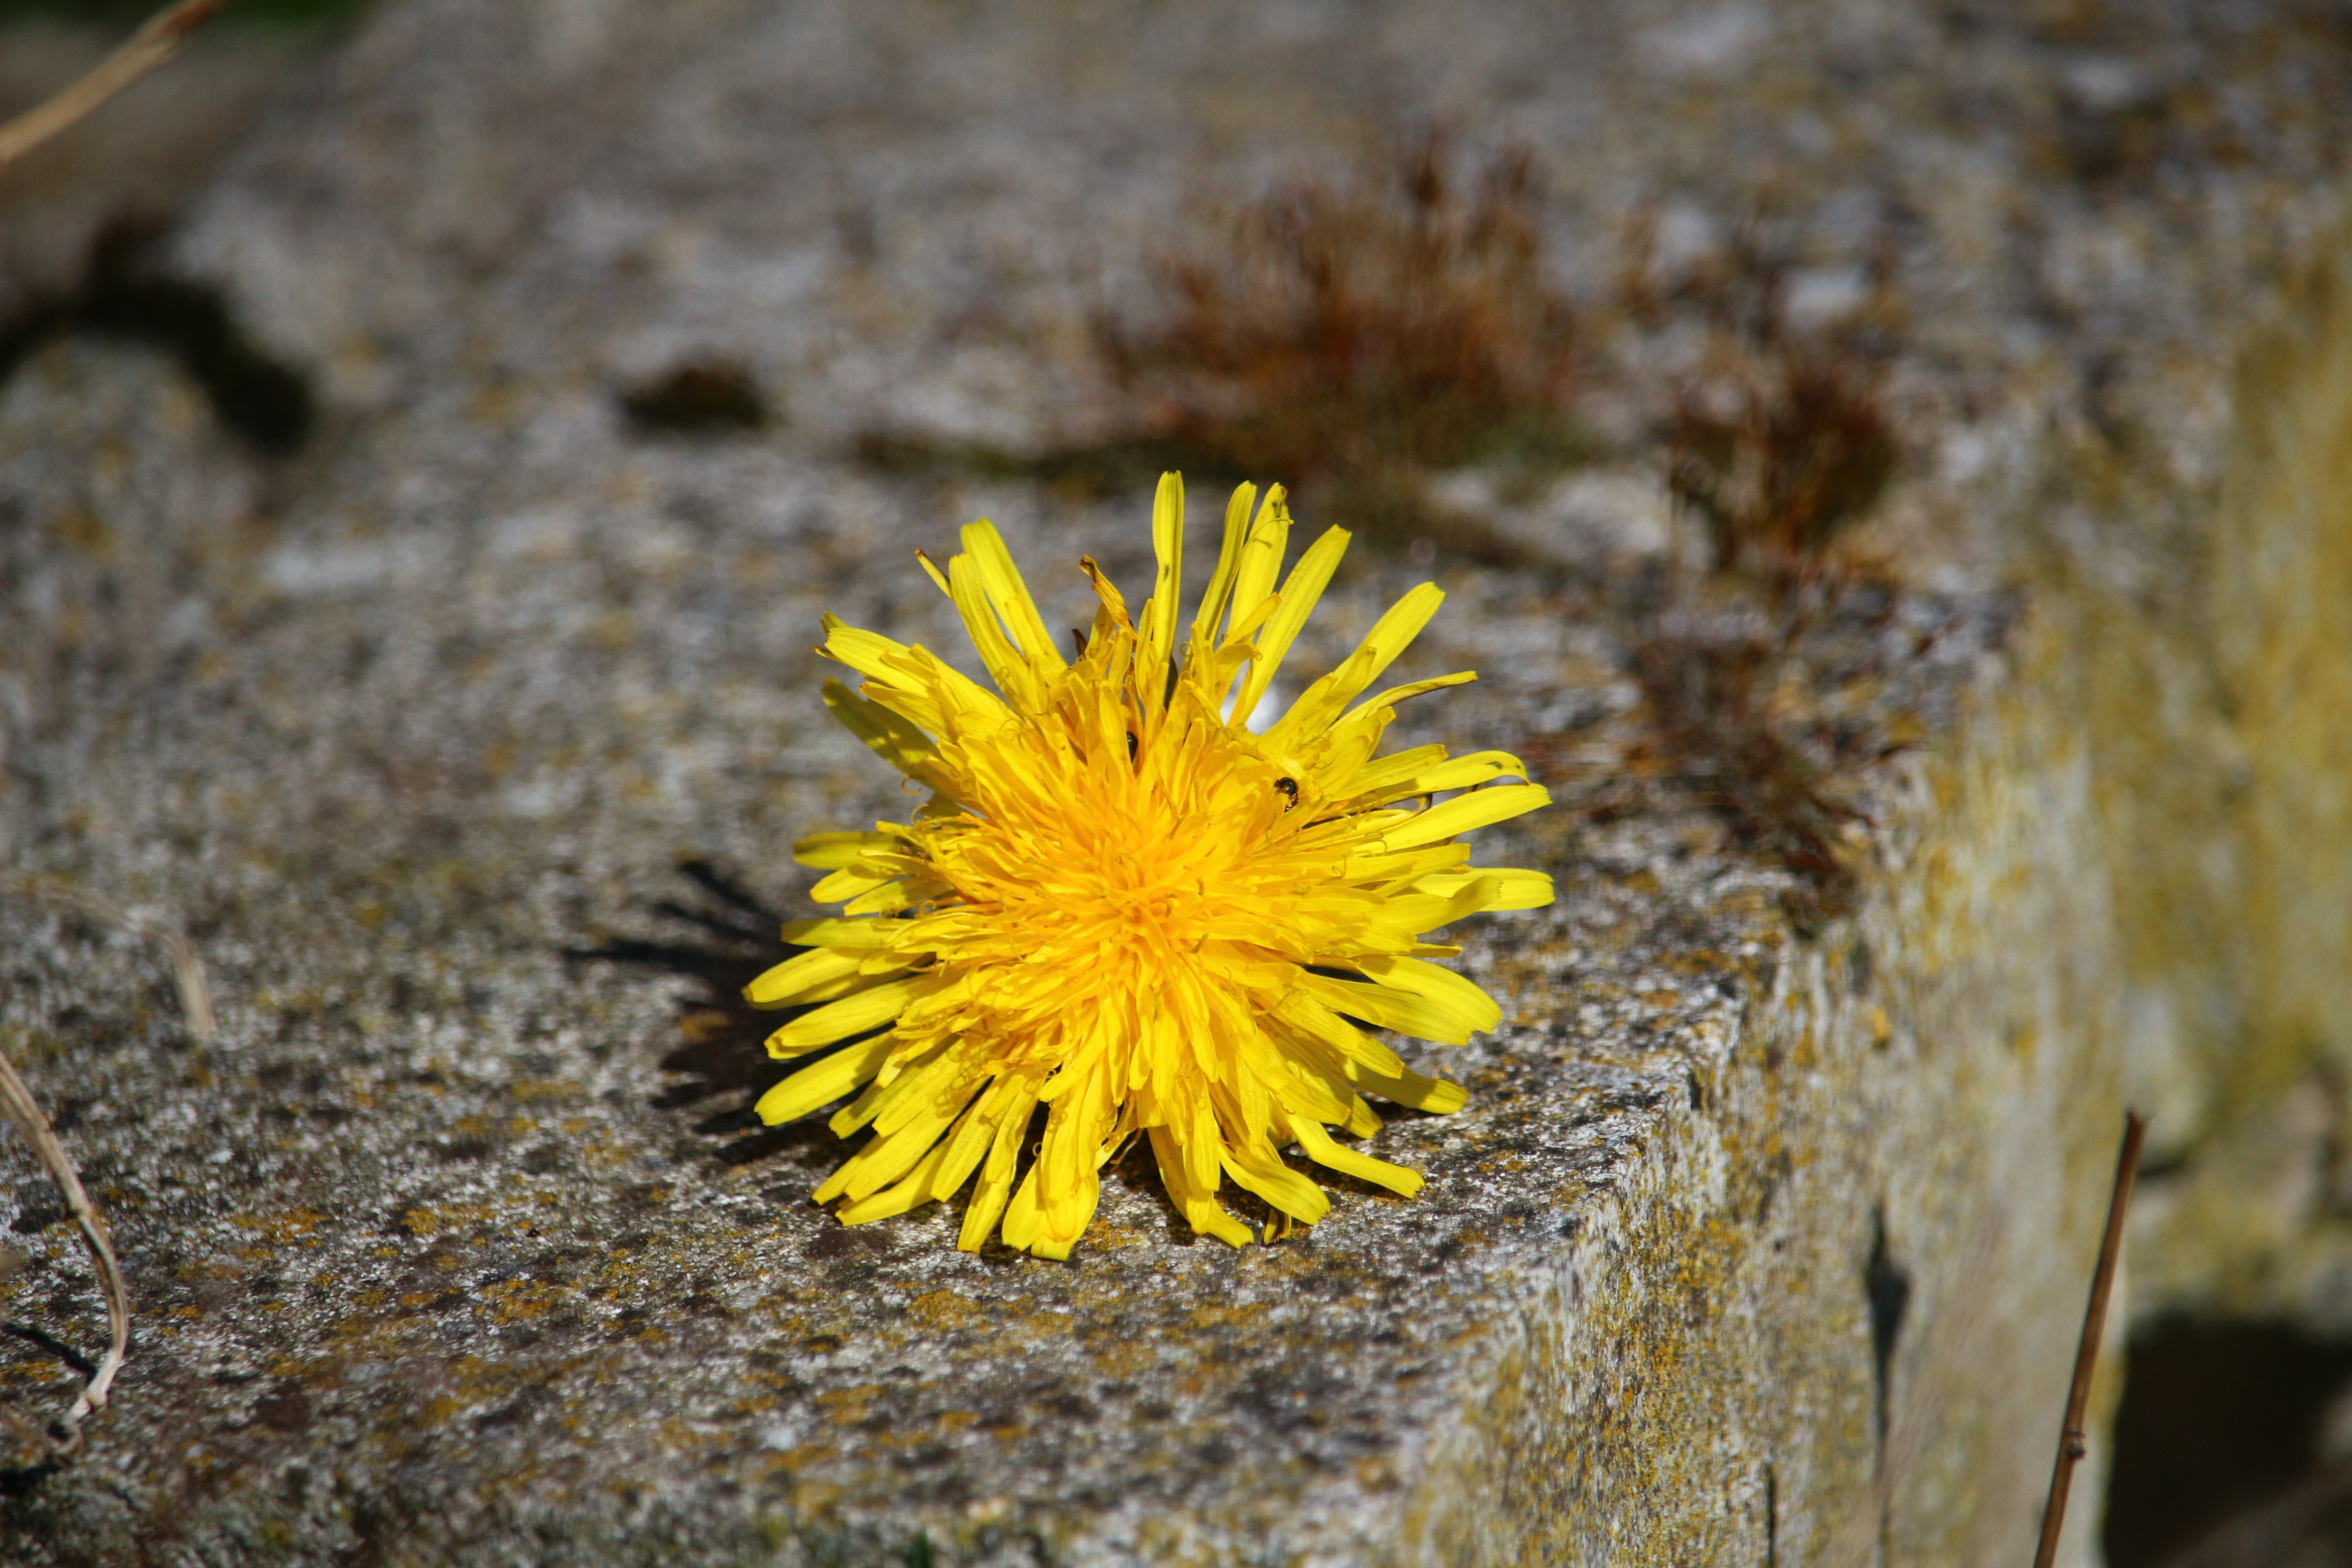
nature, blossom, plant, dandelion, sunlight, leaf, flower, bloom, stone, spring, autumn, soil, botany, yellow, flora, fauna, wild flower, yellow flower, wildflower, close up, buttercup, macro photography, flowering plant, daisy family, land plant